IBM 1360

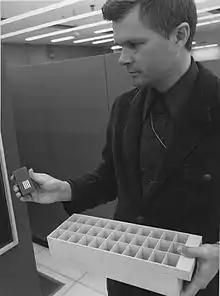
John Fletcher of Lawrence Livermore holds an IBM 1360 Photostore chip box in his right hand, and a loading tray in his left. The chip box holds 32 chips, the tray holds 33 boxes.

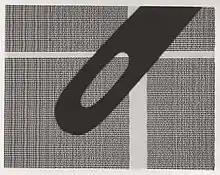
Data is written to the chips using an electron gun, similar to the one in CRT based television. This causes dark spots to appear on the film, as seen in this image.

Data was stored on small 35 by 70 mm cards of stiff film known as "chips", each one holding 32 data "frames" in a 4 x 8 array. Each frame contained 492 lines of about 420 bits each, 0s written as a black-clear pattern, and 1s as a clear-black (using Manchester encoding). In total each chip held about 6.6 megabits. Chips were delivered in plastic boxes known as "cells", each holding 32 chips. For delivery, ten cells were stacked, wrapped in a lightproof plastic wrapper, and then placed in a box. Boxes of cells were loaded into a hopper on the 1365 Photo-Digital Recorder unit, which would cut off the wrapper and drop the cells into a queue. When a cell reached the head of the queue it was removed and opened, chips being pulled out one at a time as needed.